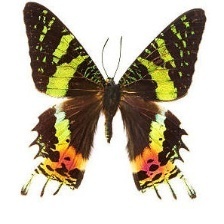
Species: MADAGASCAN SUNSET MOTH